Diana Hardcastle

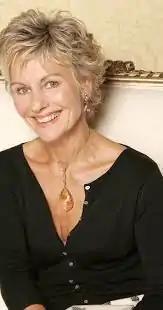

Diana Hardcastle Wilkinson (born 12 July 1949) is an English actress who has appeared largely in television roles.